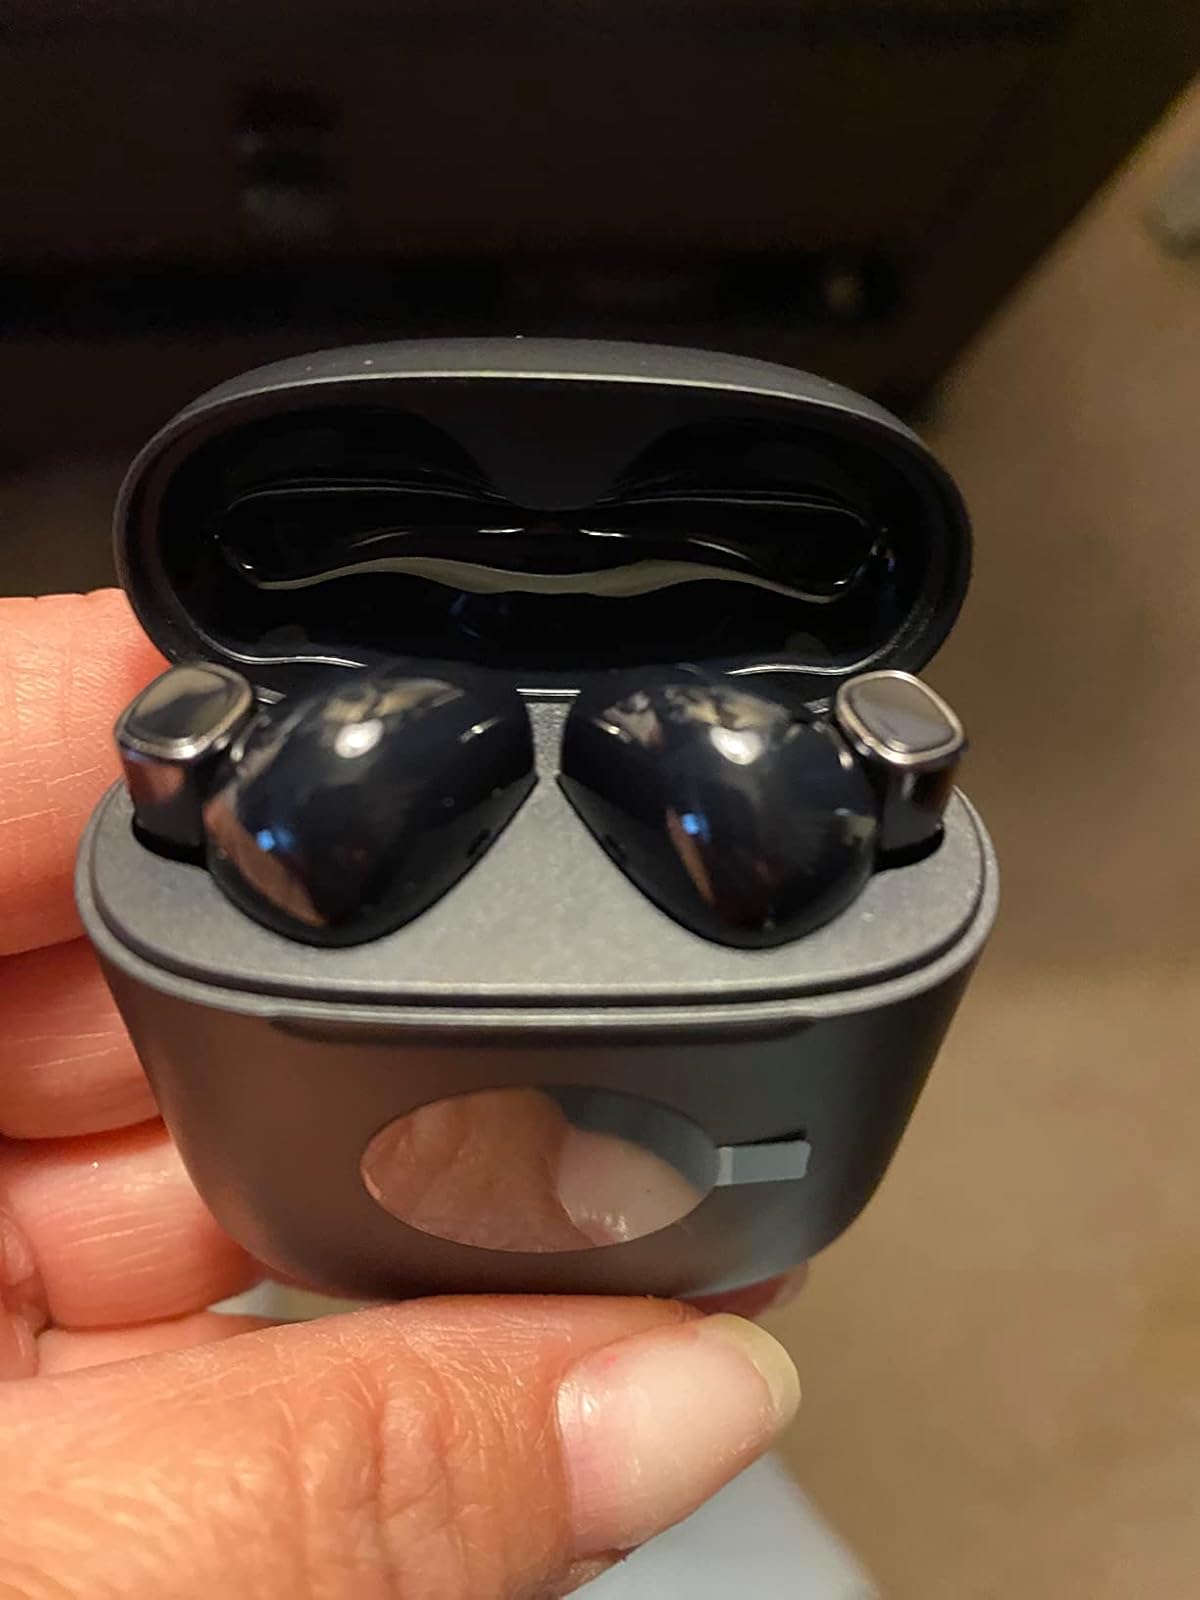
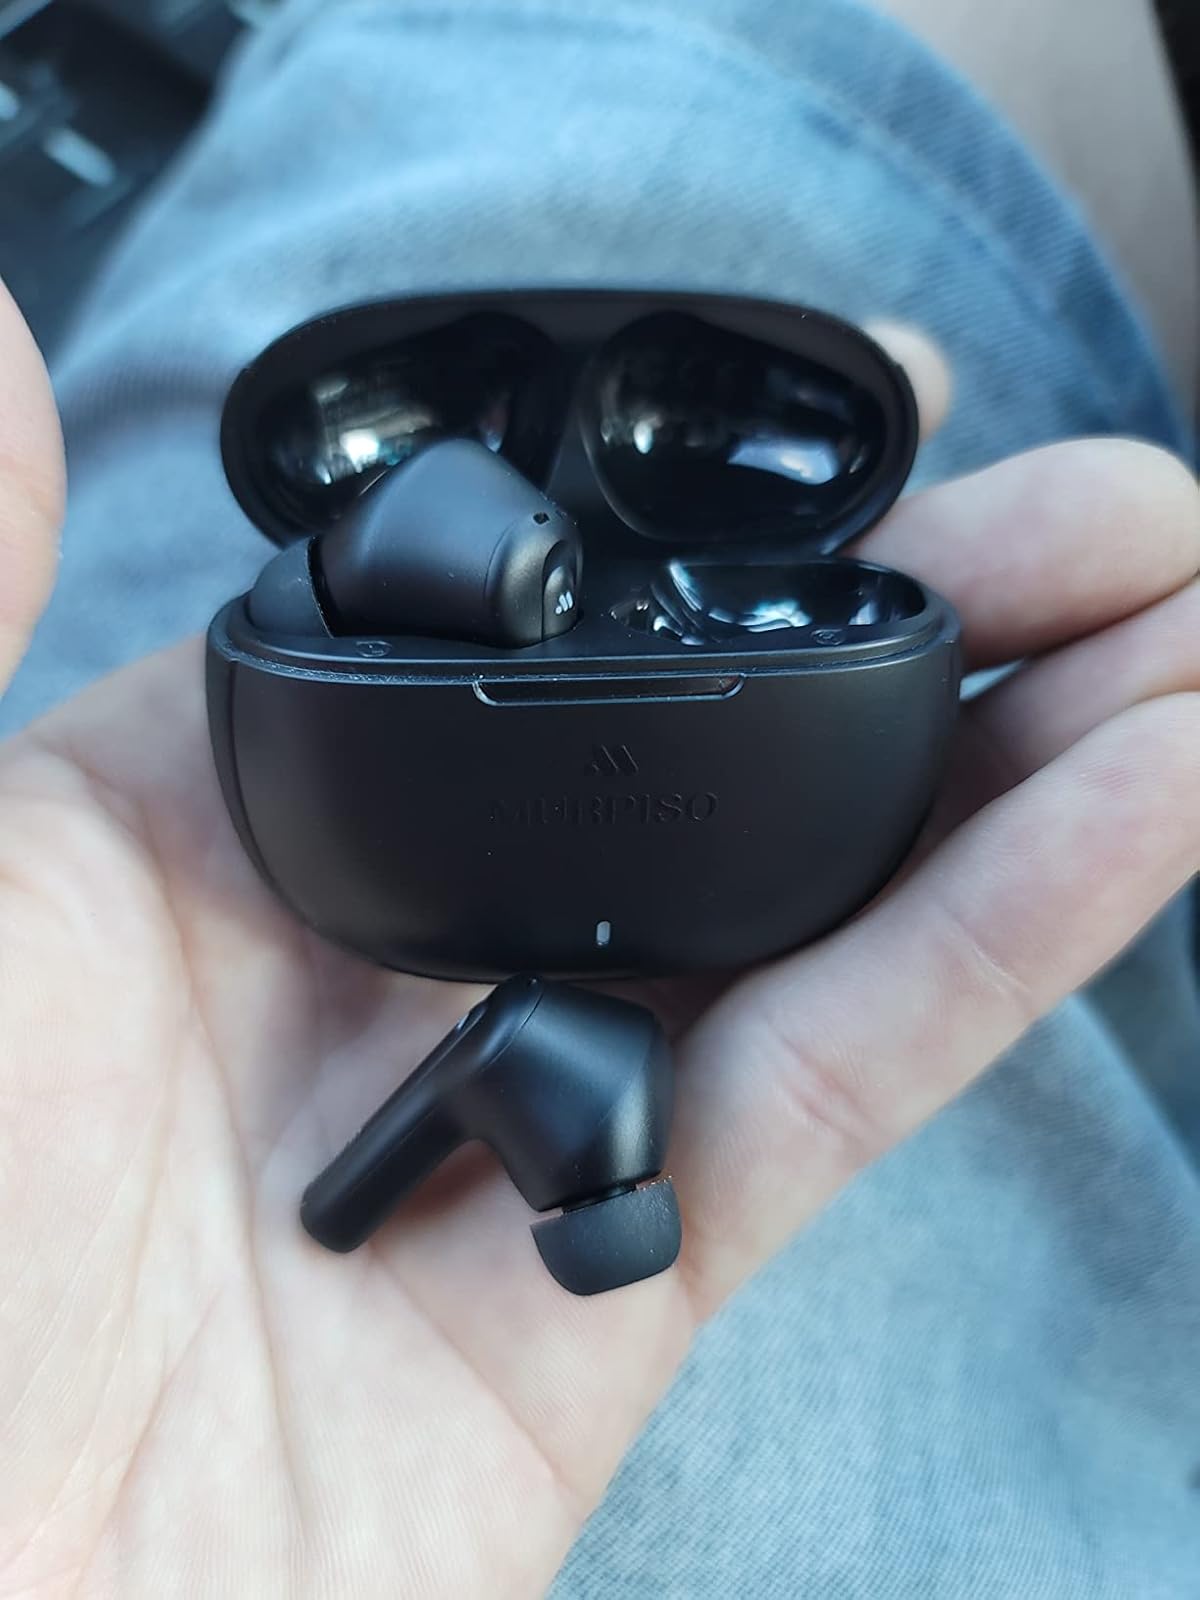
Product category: earbuds
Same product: no